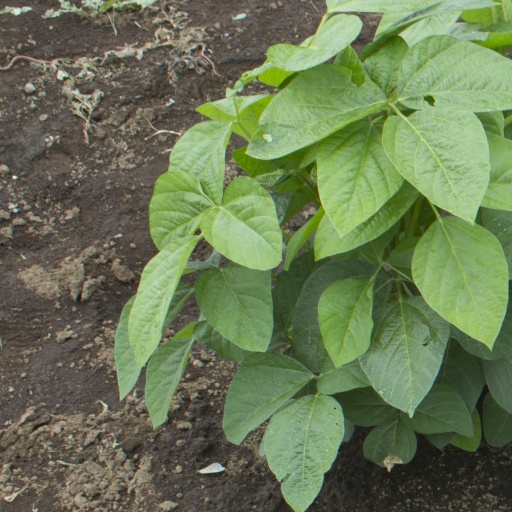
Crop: soybean